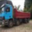
Label: truck